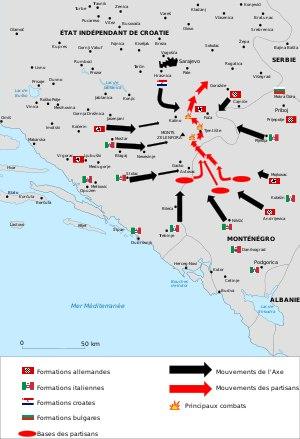
Le Front yougoslave englobe l'ensemble des opérations militaires conduites en Yougoslavie pendant la Seconde Guerre mondiale. Ce pays des Balkans devient un théâtre d'opérations du conflit mondial au printemps 1941. Le gouvernement yougoslave s'allie en effet à l'Allemagne nazie fin mars, mais il est renversé par un coup d'État deux jours plus tard. En réaction, les forces de l'Axe envahissent le royaume le 6 avril. La Yougoslavie est ensuite démembrée, et son territoire annexé ou occupé par l'Allemagne, l'Italie, la Hongrie et la Bulgarie. Deux parties du pays deviennent des États « indépendants » : la Croatie, où le mouvement fasciste des Oustachis est mis au pouvoir et installe une dictature particulièrement meurtrière, et la Serbie, où est proclamé un gouvernement collaborateur.